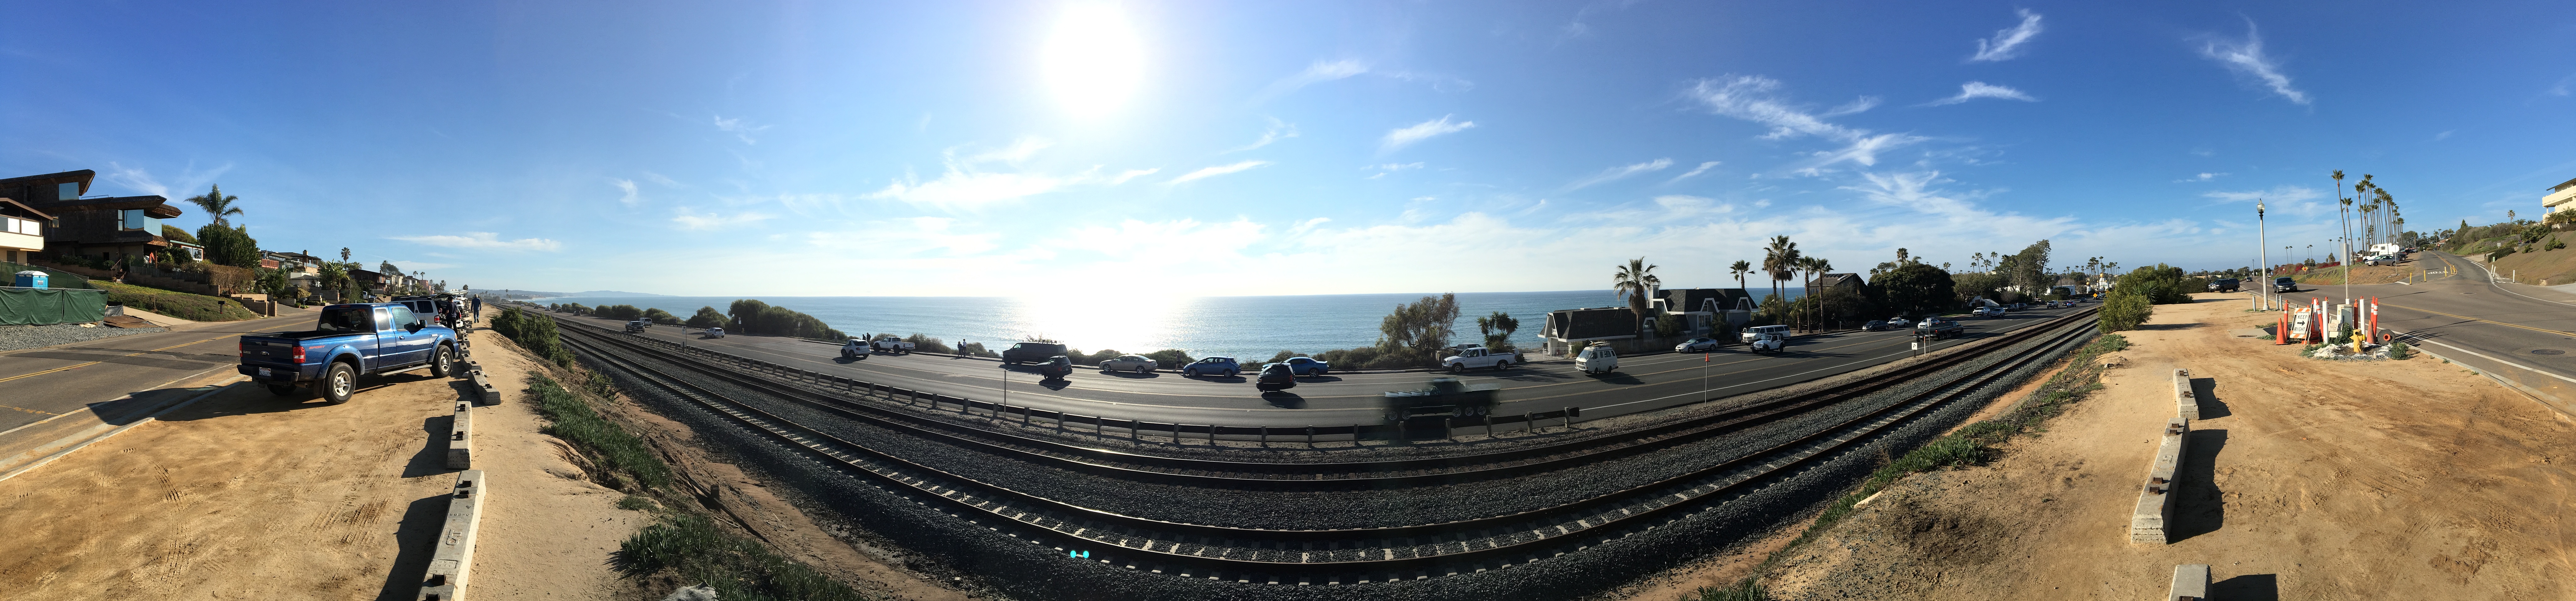
structure, photography, panorama, vehicle, extreme sport, stadium, screenshot, fisheye lens, sport venue